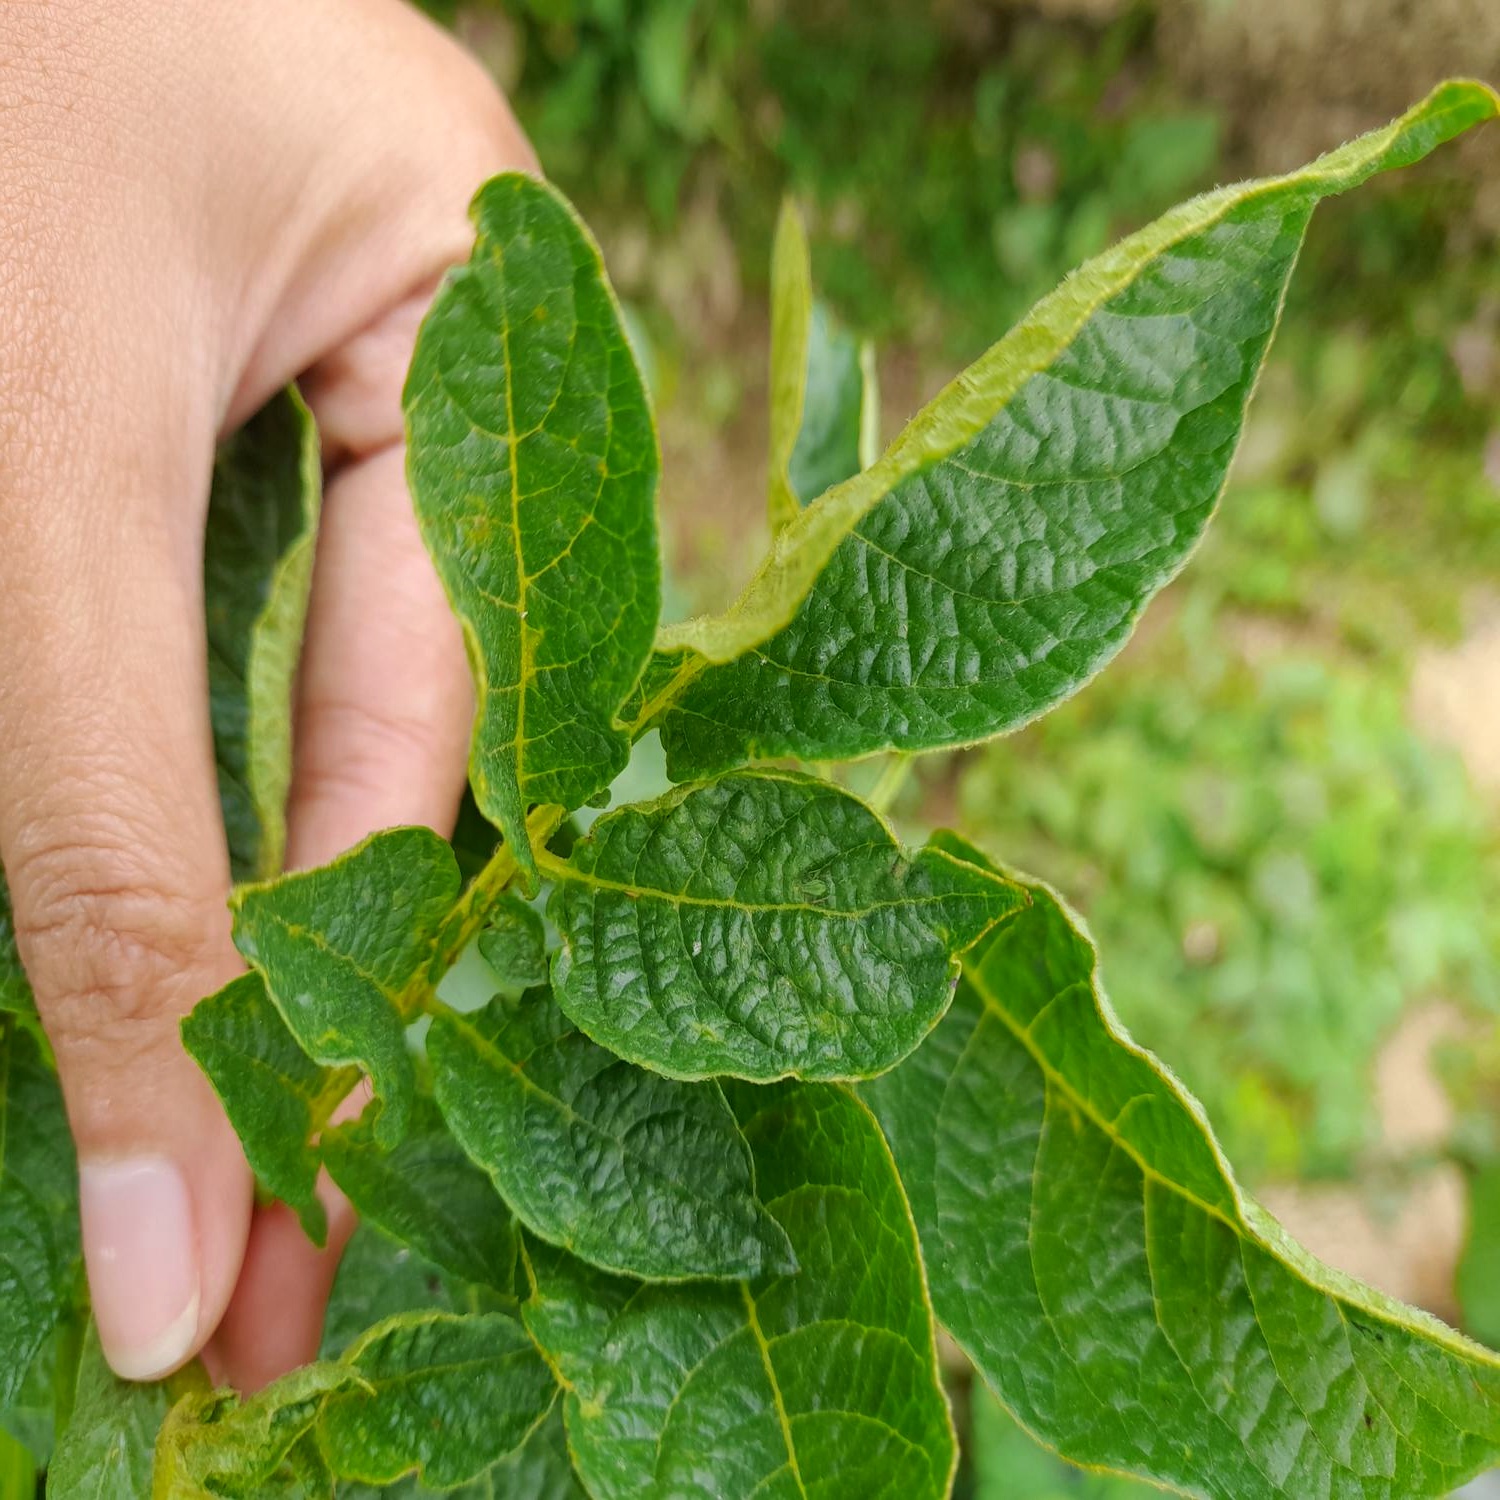
Etiqueta: Virus